Ludwig von Vincke

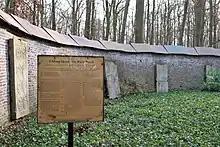
Private cemetery of "Haus Busch" in Hagen with Vincke's gravesite

As consequence of Napoleon‘s defeat in the Battle of Leipzig in October 1813, Prussia regained and increased its Westphalian territories, wherein Vincke became the leading position as civil governor in November 1813. After the Congress of Vienna in 1815, the administration of the Kingdom of Prussia was completely reorganized: Vincke was appointed as Supreme President ("Oberpräsident") of the new founded Province of Westphalia and in addition as Regional president ("Regierungspräsident") of one of its three regions in Münster.